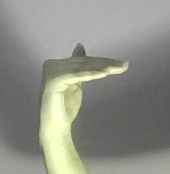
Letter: khaa